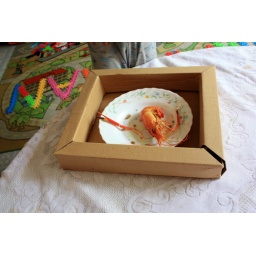
a plate in a box and a shrimp